Preceptor Aircraft

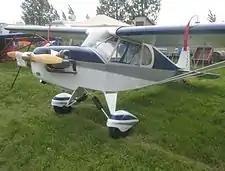
Ultra Pup

Preceptor Aircraft was an American aircraft kit manufacturer located in Lake Lure, North Carolina and later in Rutherfordton, North Carolina, producing kits for homebuilt monoplanes. The company was previously named Nostalgair.